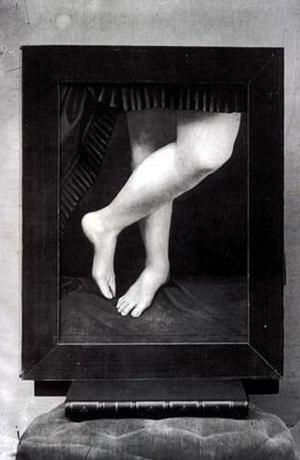
Les jambes de La Castiglione (1837−1899), de Pierre-Louis Pierson, c1861/67